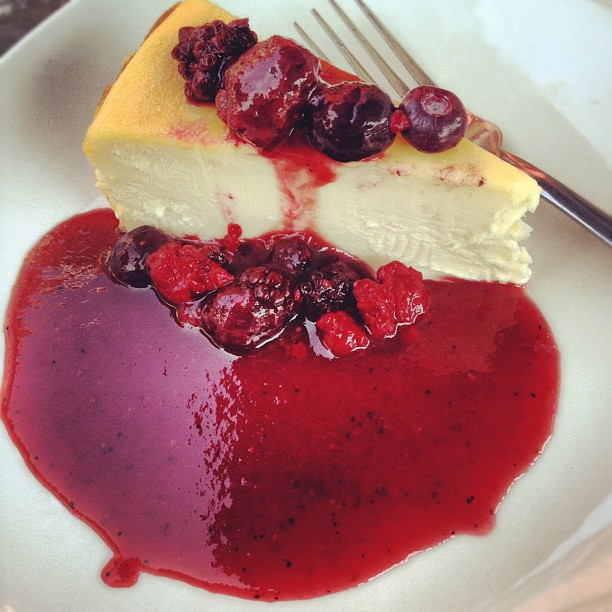
user: Given an image and a question. Answer the question in a short answer. Question: How many calories per piece? Short Answer:
assistant: 400